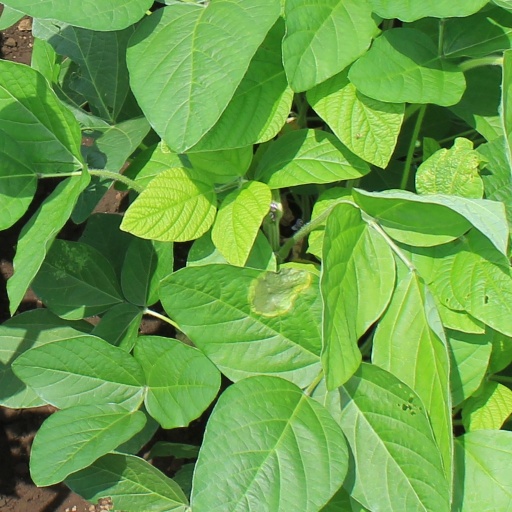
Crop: soybean